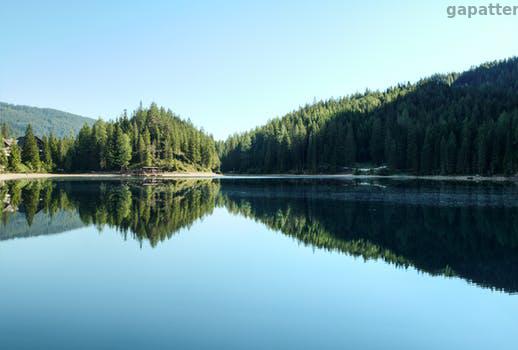
Label: Watermark